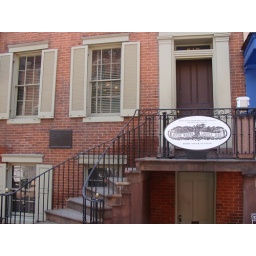
Actually see the room and bed he diede in after being shot across the road at the ford theatre